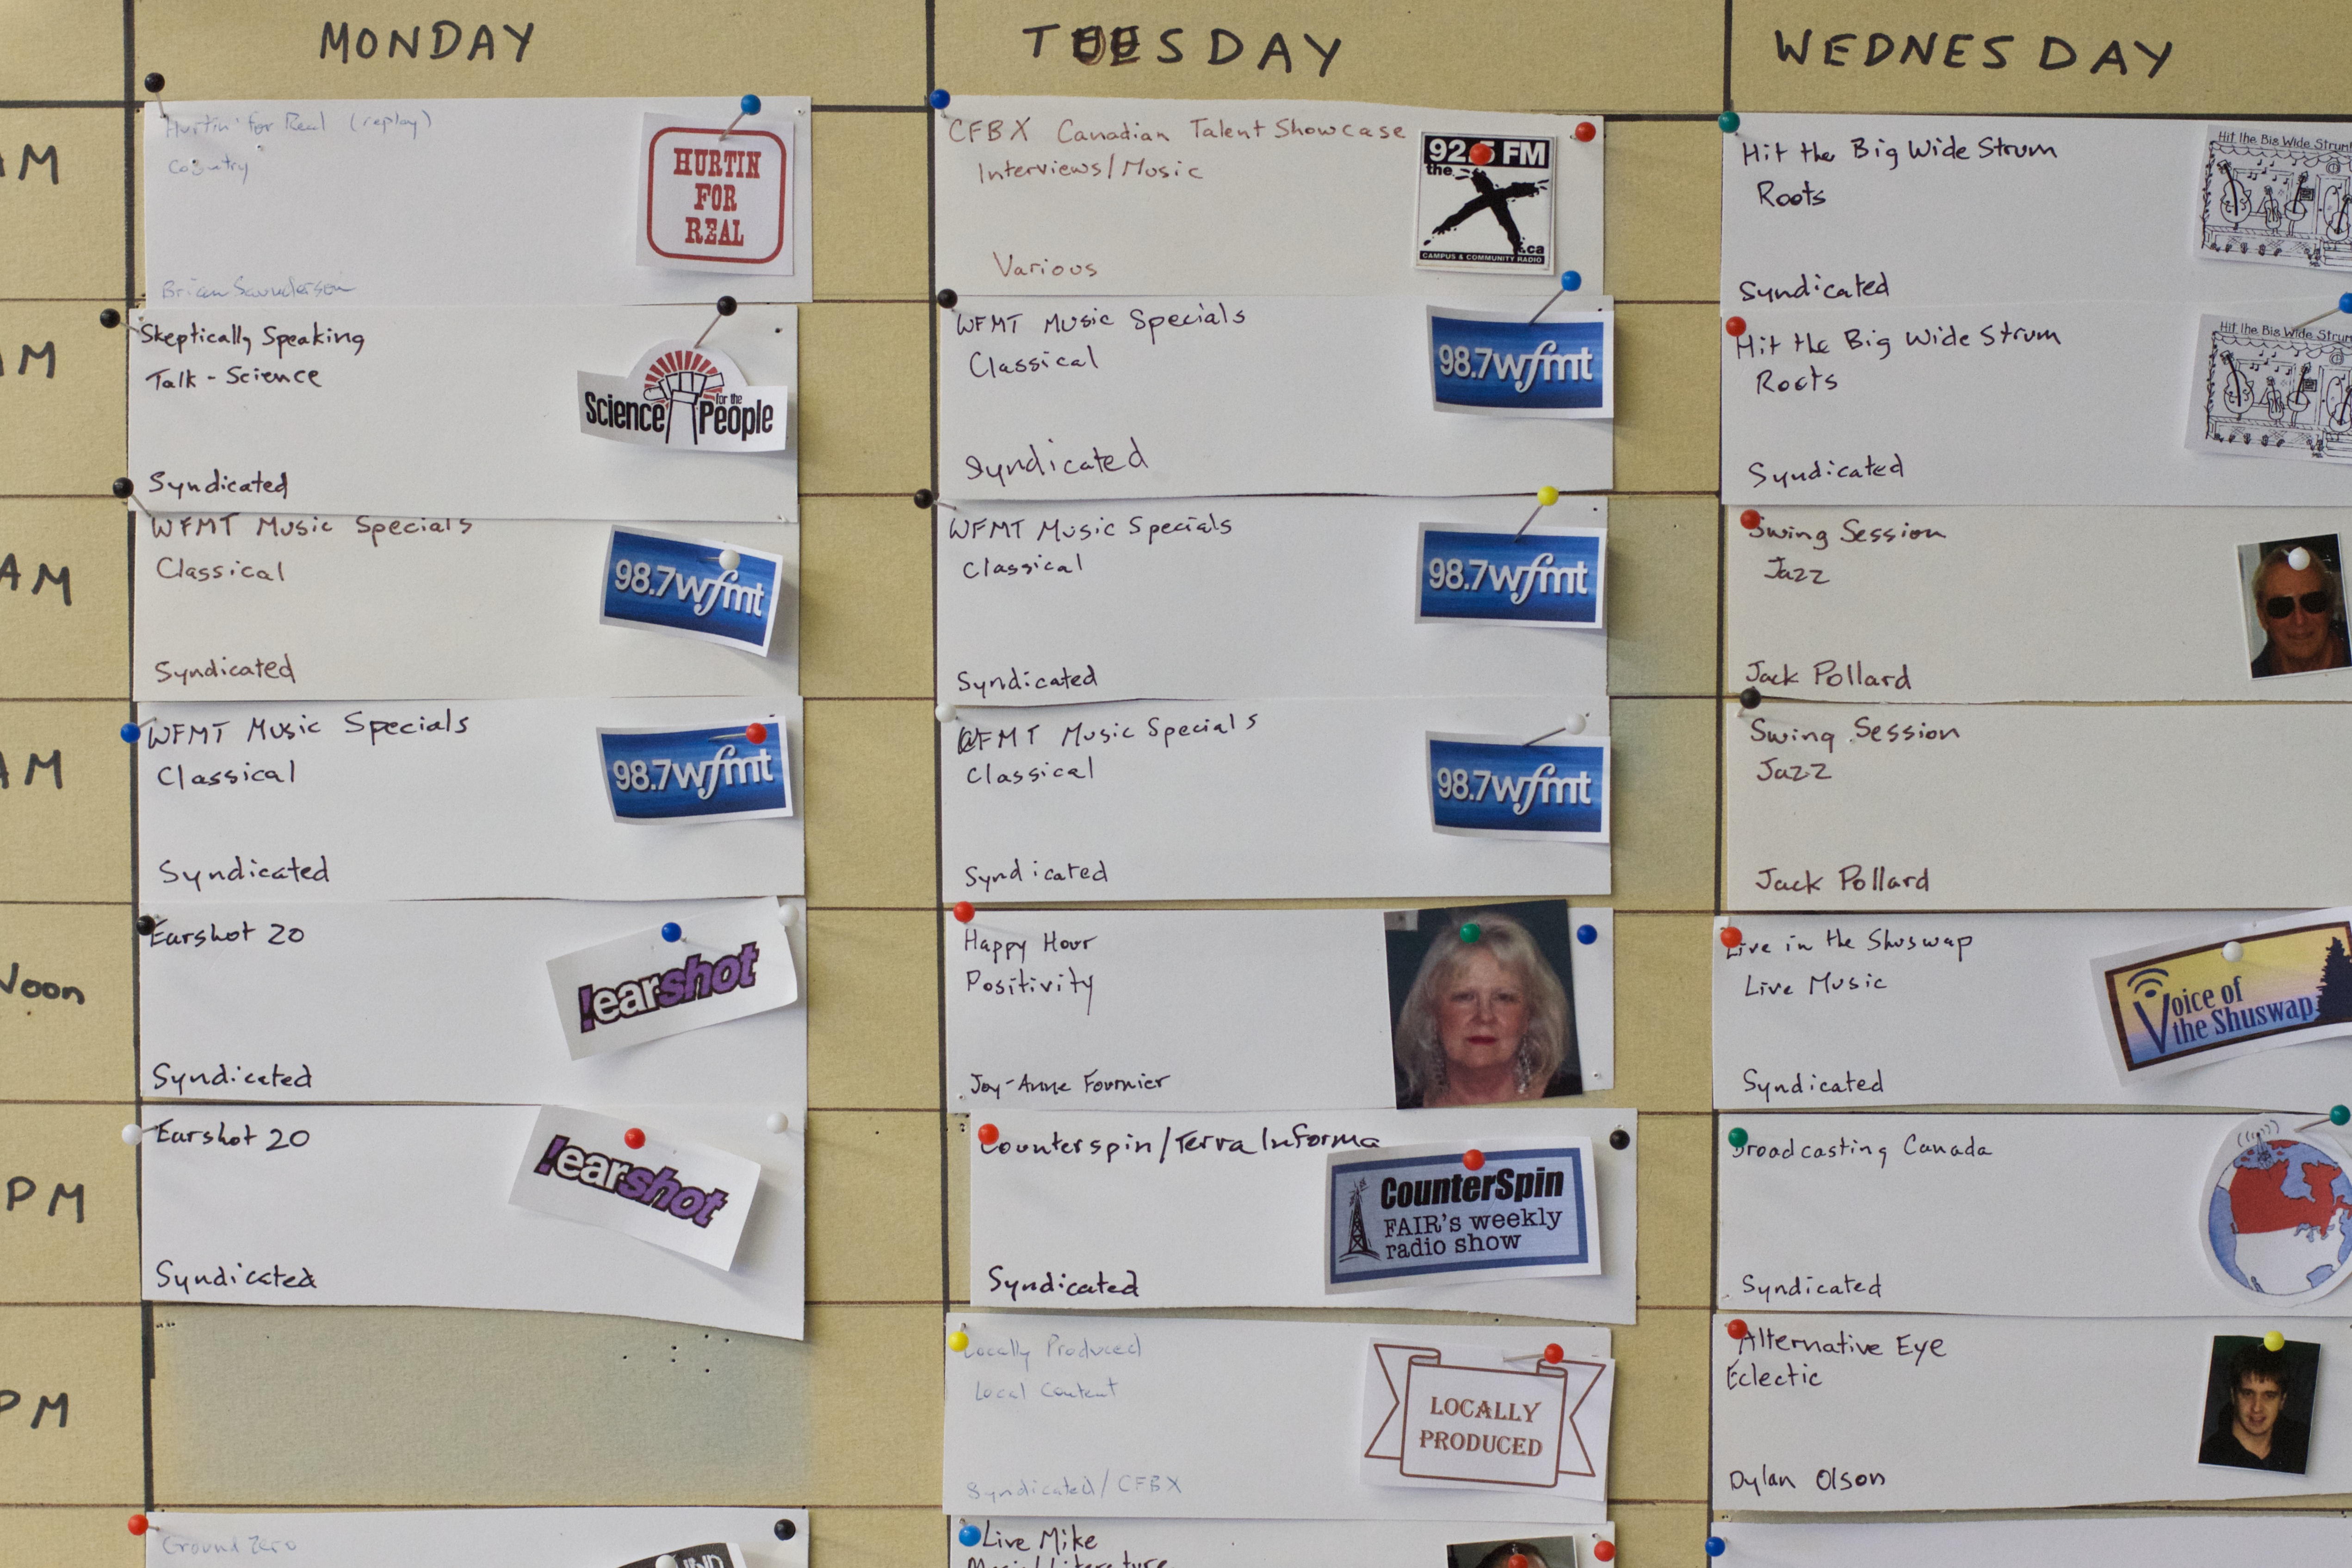
writing, radio, brand, design, text, document, cfbx